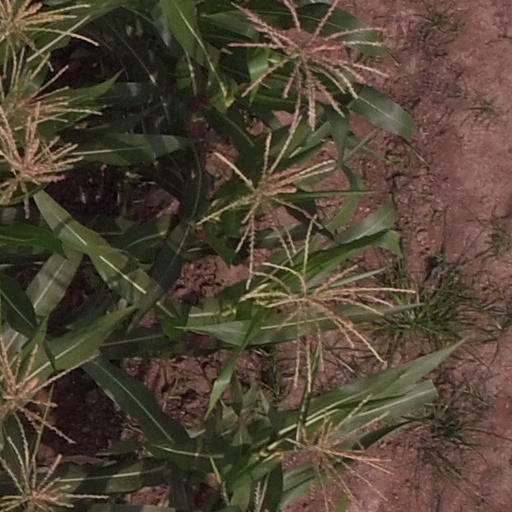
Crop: maize; corn